Nea Salamis Famagusta FC

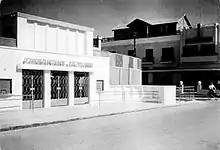
Cinema Hadjichambi where Nea Salamis Famagusta was established in 1948.

When Nea Salamina Famagusta was founded, Greece was entering a period of civil war between leftists and rightists. The situation in Greece affected Cyprus, both politically and socially; most athletes were also involved in politics. At this time, Famagusta had two sports clubs: the Evagoras Gymnastic Association, or GSE and the Anorthosis Famagusta F.C. The GSE had many talented leftist athletes on its rosters. At Anorthosis, many players were also leftists. Under the influence of the contemporary right-wing political climate, the GSE and Anorthosis began to restrict leftist athletes. Additionally, Anorthosis was hosting at their clubhouse the right-wing Cypriot National Party. In early 1947 a group from Famagusta (including leftists, members and non-members of GSE and Anorthosis) concluded there was room for another sports club in the city. Due to the existing restrictions, they envisioned a club which would appeal to everyone in Famagusta regardless of political affiliation.